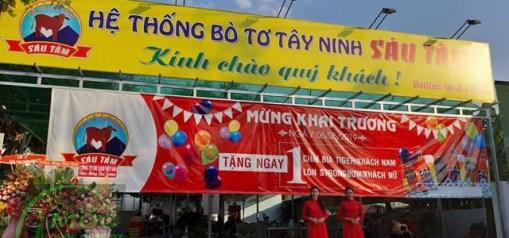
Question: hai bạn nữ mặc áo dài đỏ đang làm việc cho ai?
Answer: cho quán bò tơ tây ninh sáu tâm